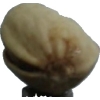
Label: pistachio